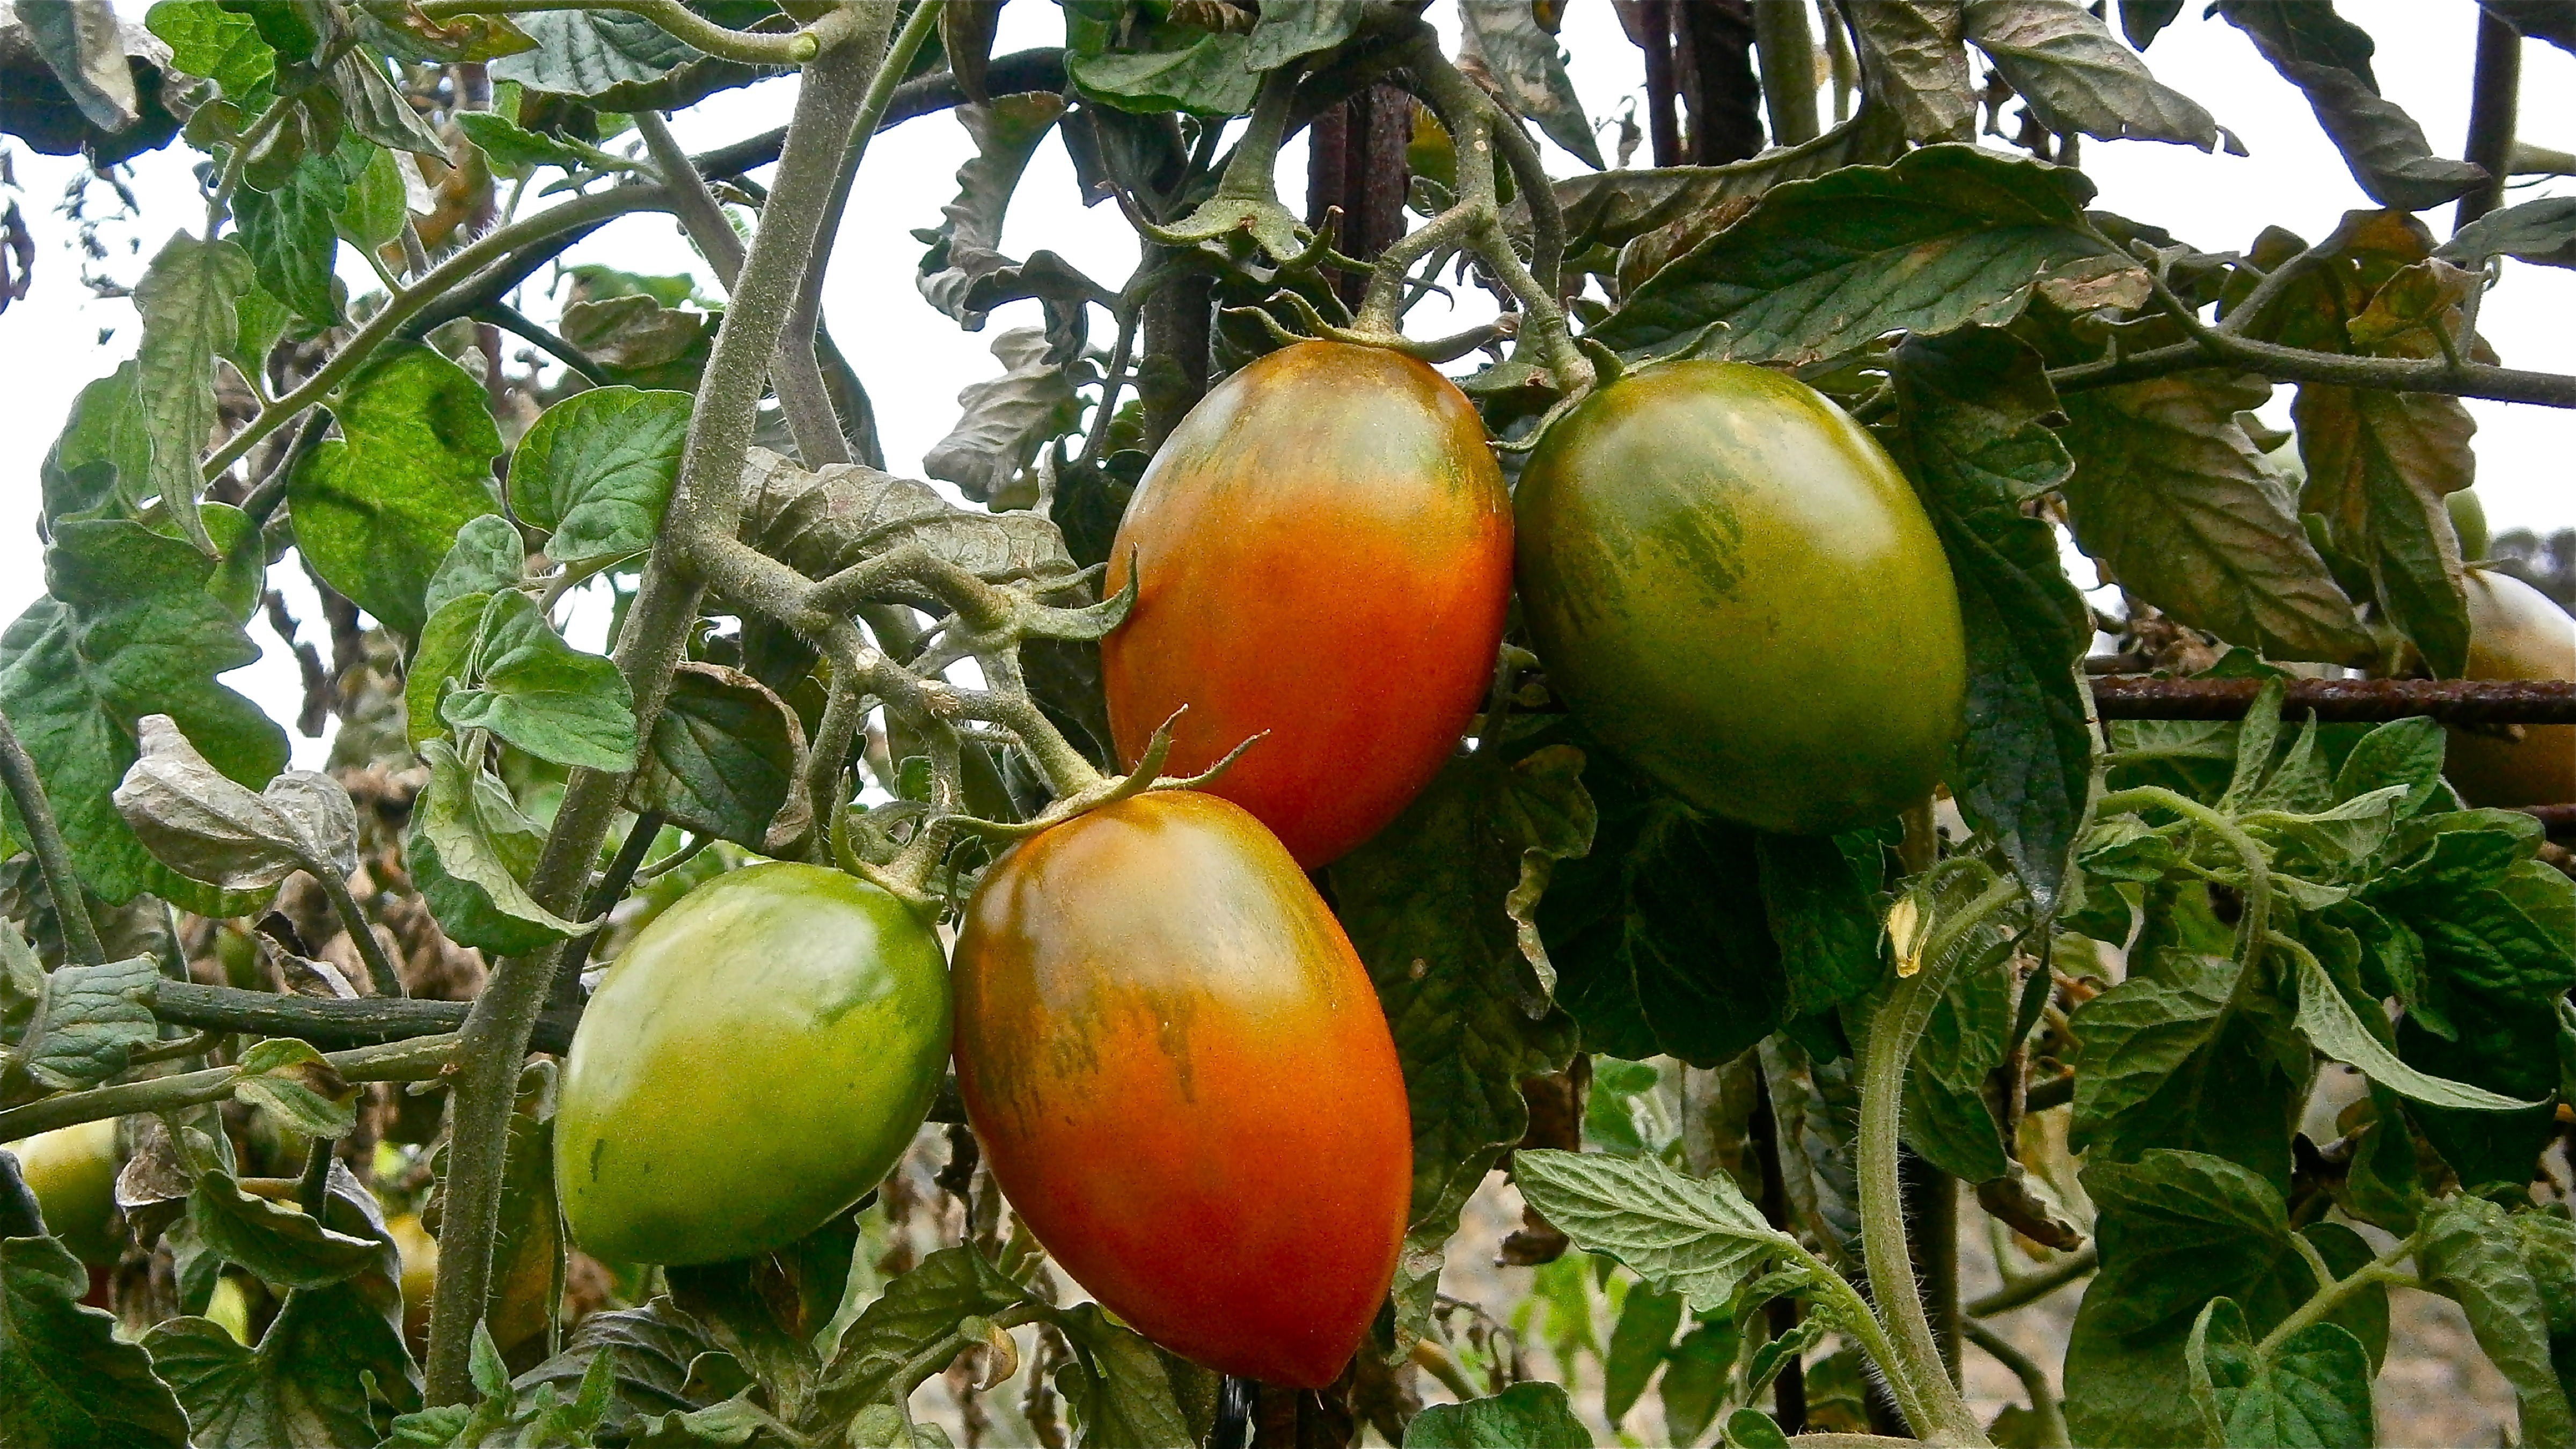
nature, branch, plant, fruit, flower, food, produce, vegetable, gourd, tomato, vegetables, flowering plant, land plant, potato and tomato genus